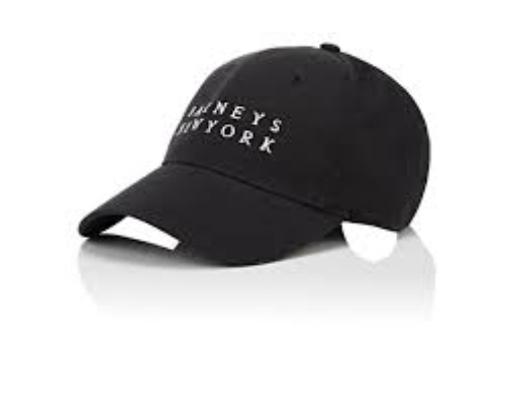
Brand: Barneys New York
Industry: Clothes